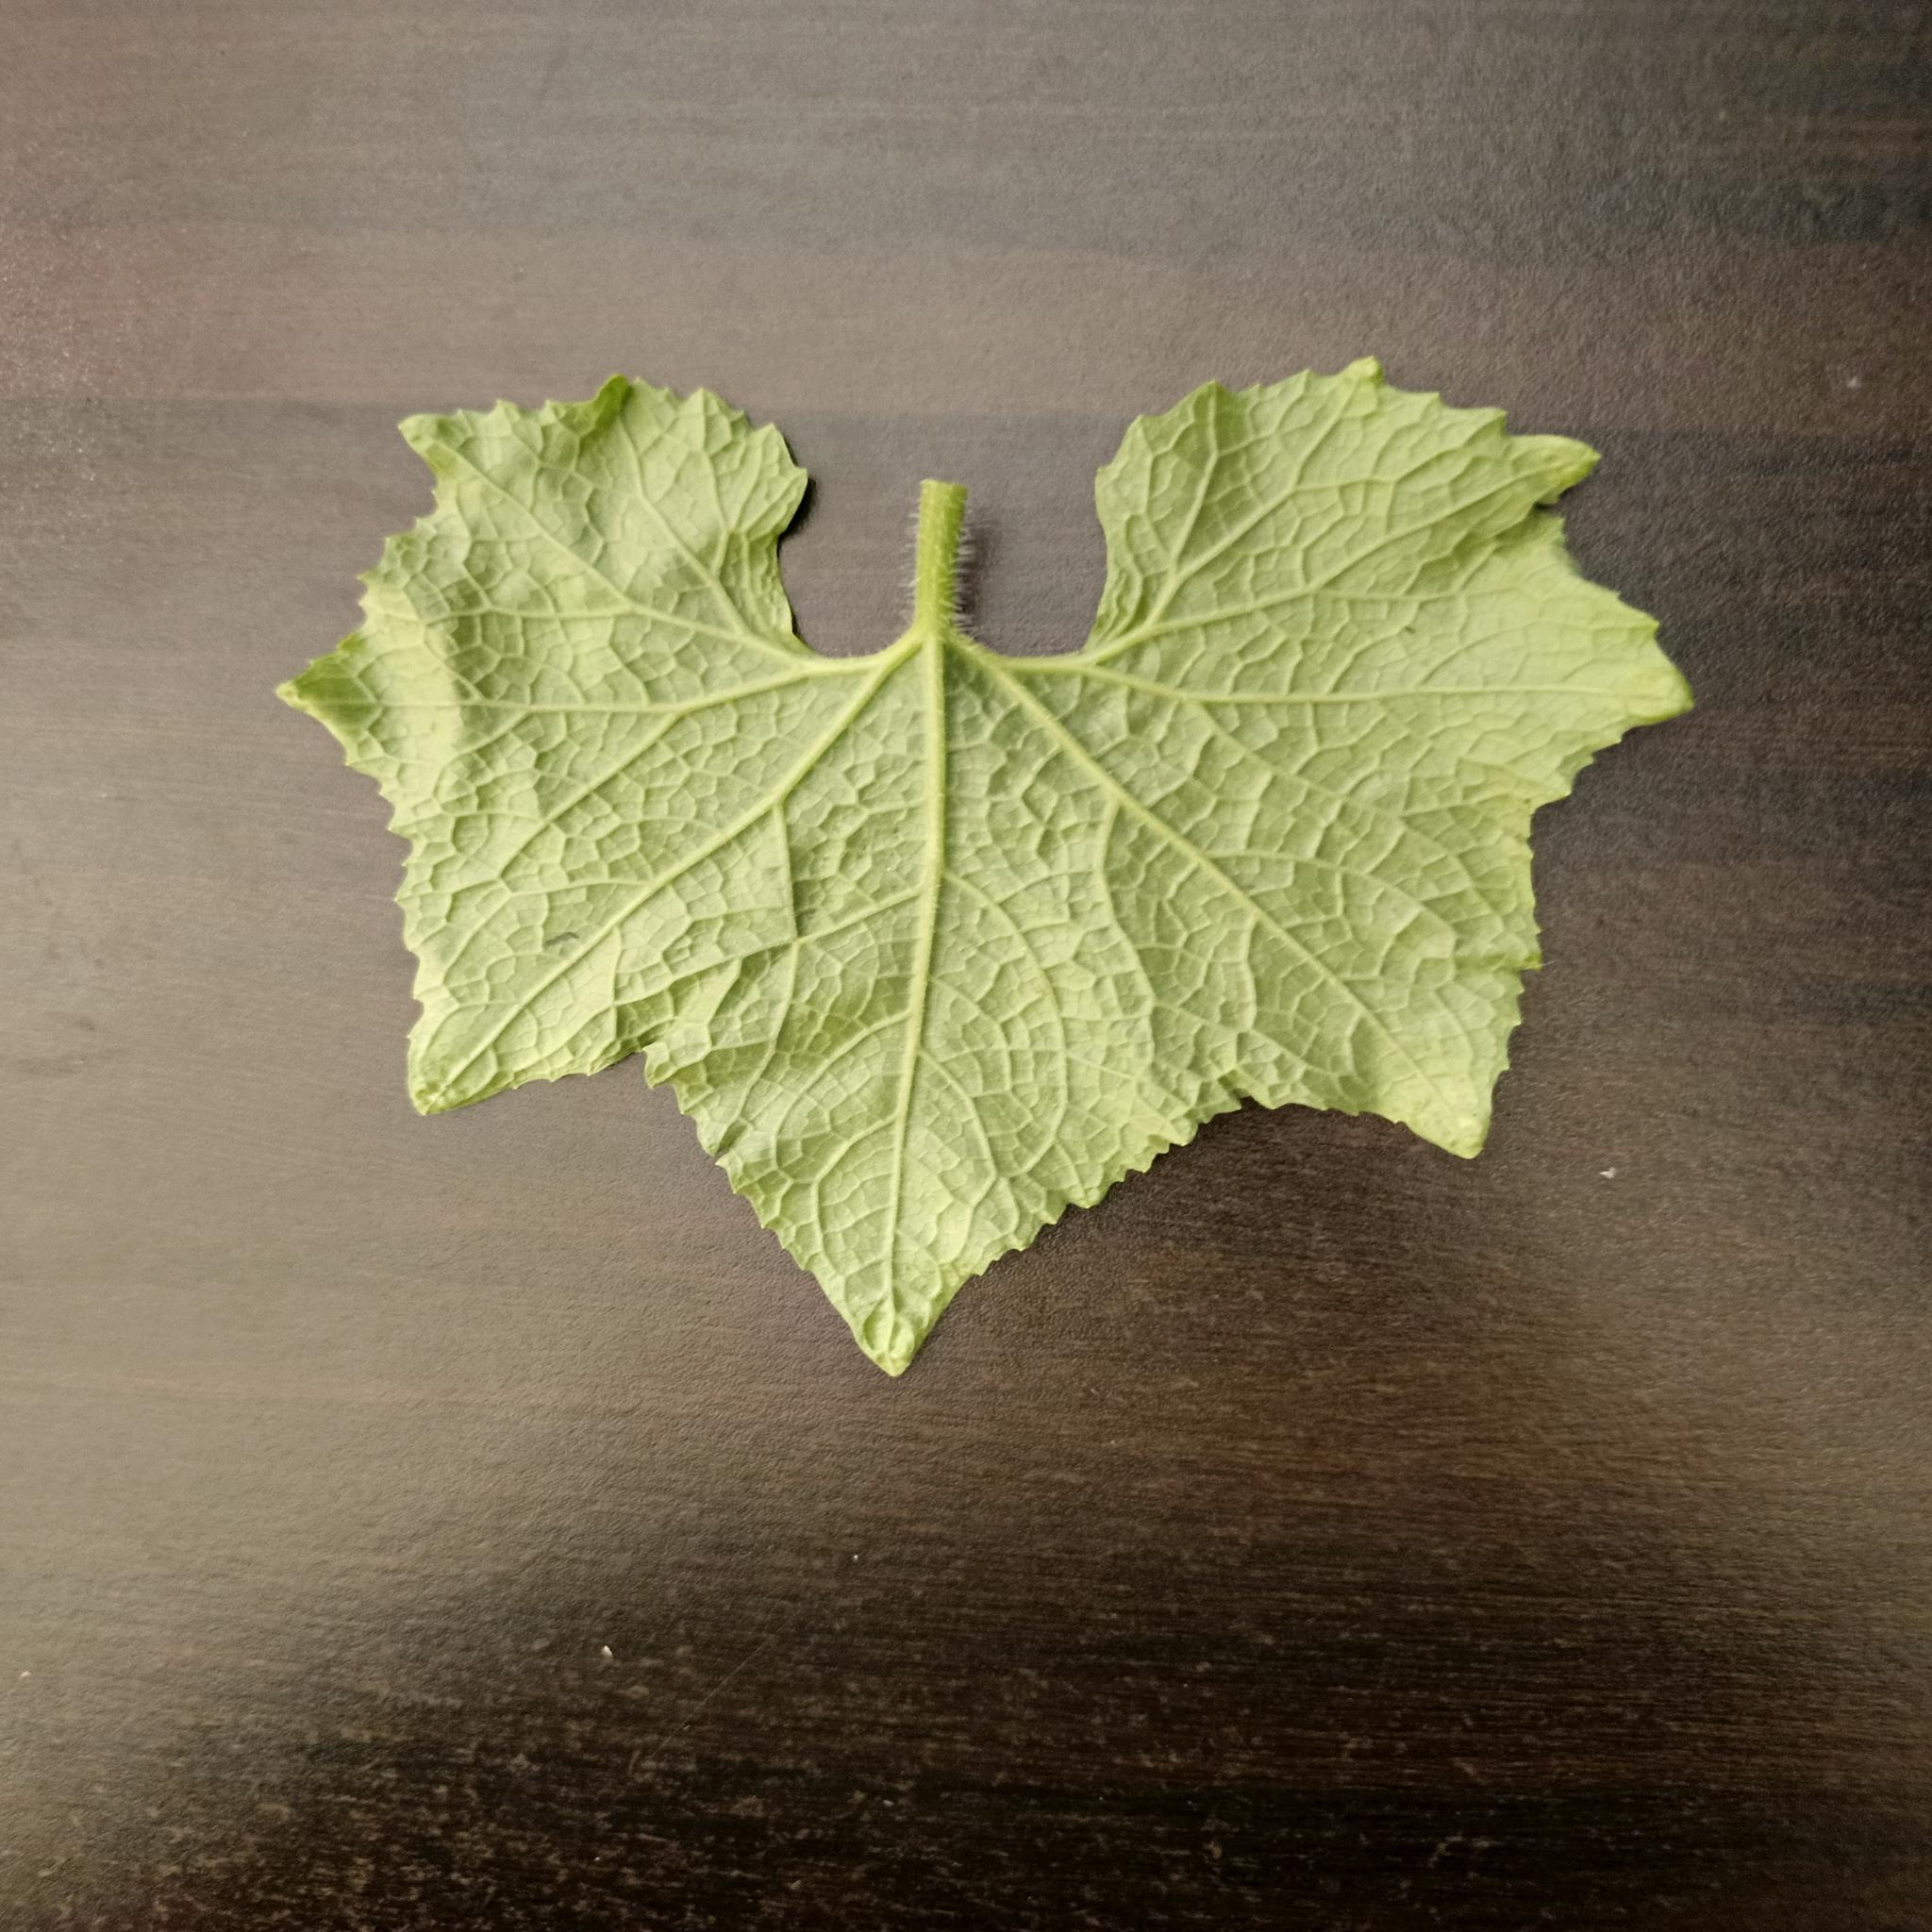
Label: Healthy